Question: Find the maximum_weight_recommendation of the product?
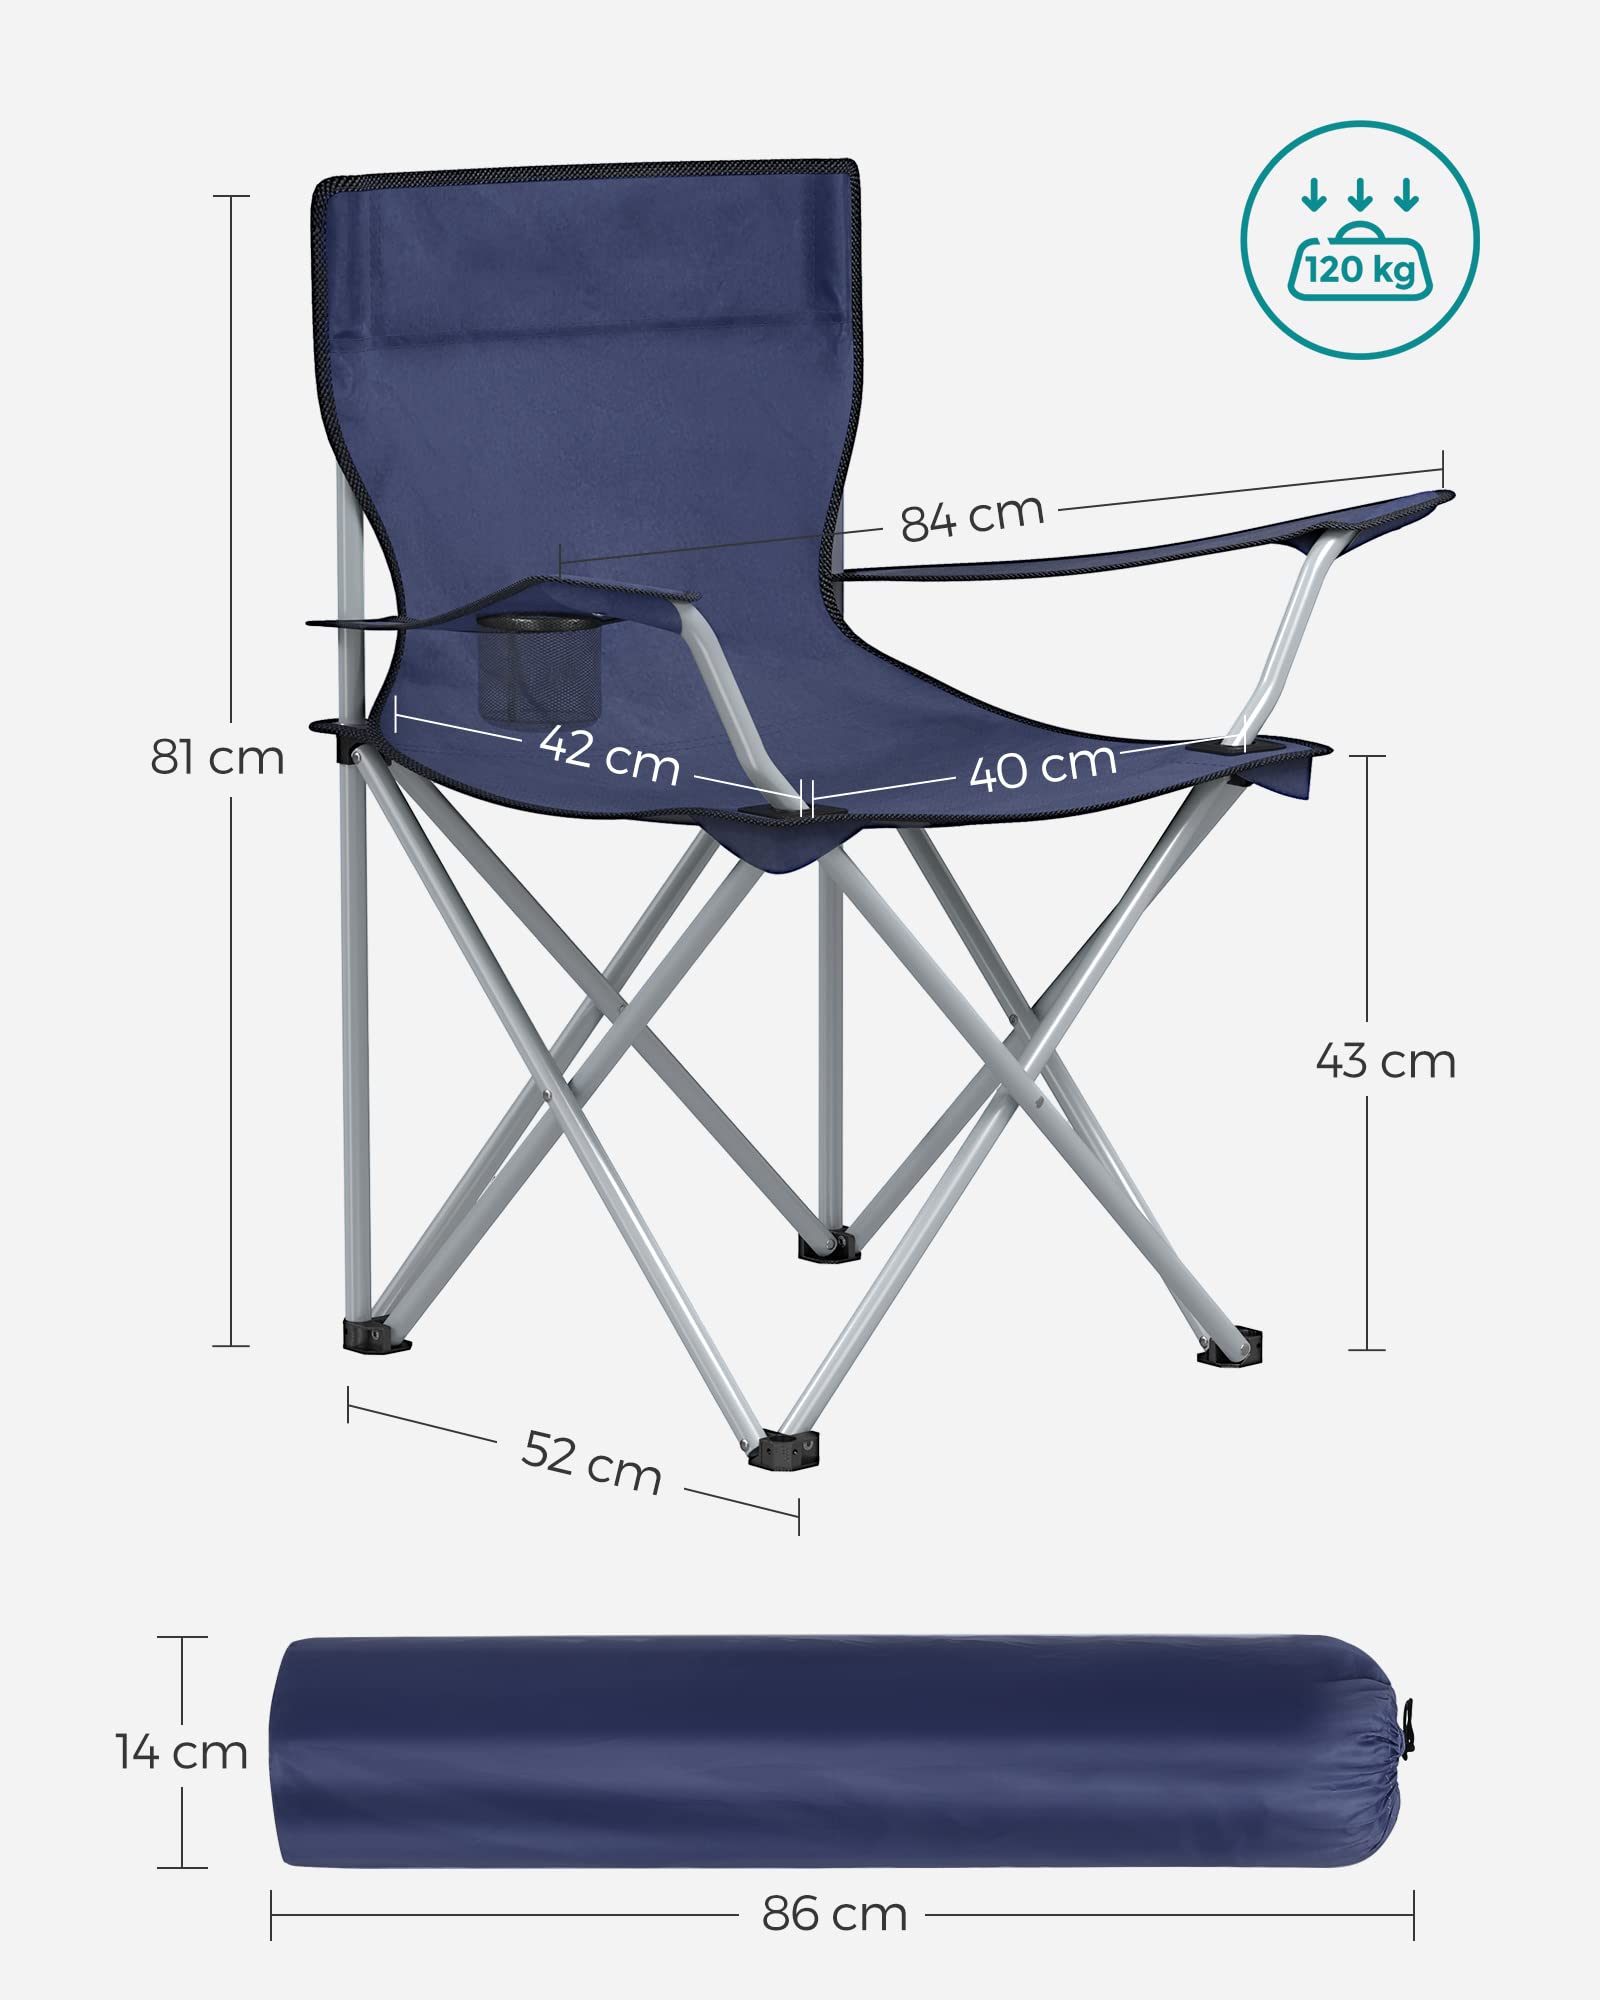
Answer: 120 kilogram